George Owen of Henllys

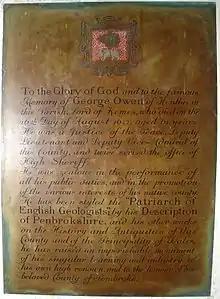
Plaque commemorating Owen in Nevern church

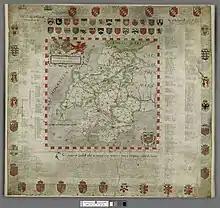
George Owen's map of Pembrokeshire, 1602

George Owen of Henllys (1552 – 26 August 1613) was a Welsh antiquarian, author, and naturalist.